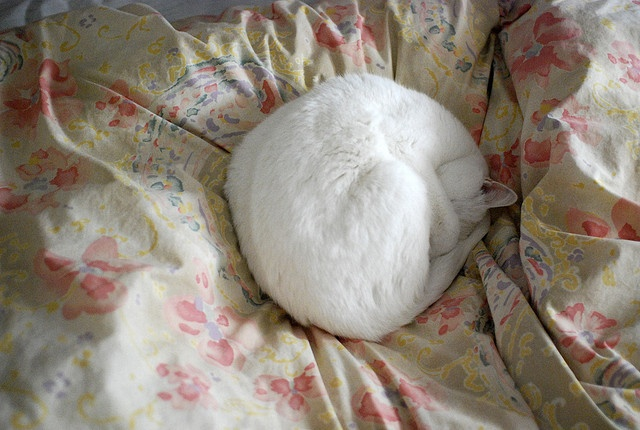
A adult white call is sleeping in a ball
a white cat sleeping on a floral blanket
The white kitten is sleeping in a ball on the blanket.
A white cat lay in a little ball in the middle of a bed covered with a floral blanket.
A white cat snuggles up inside its comfortable bed.